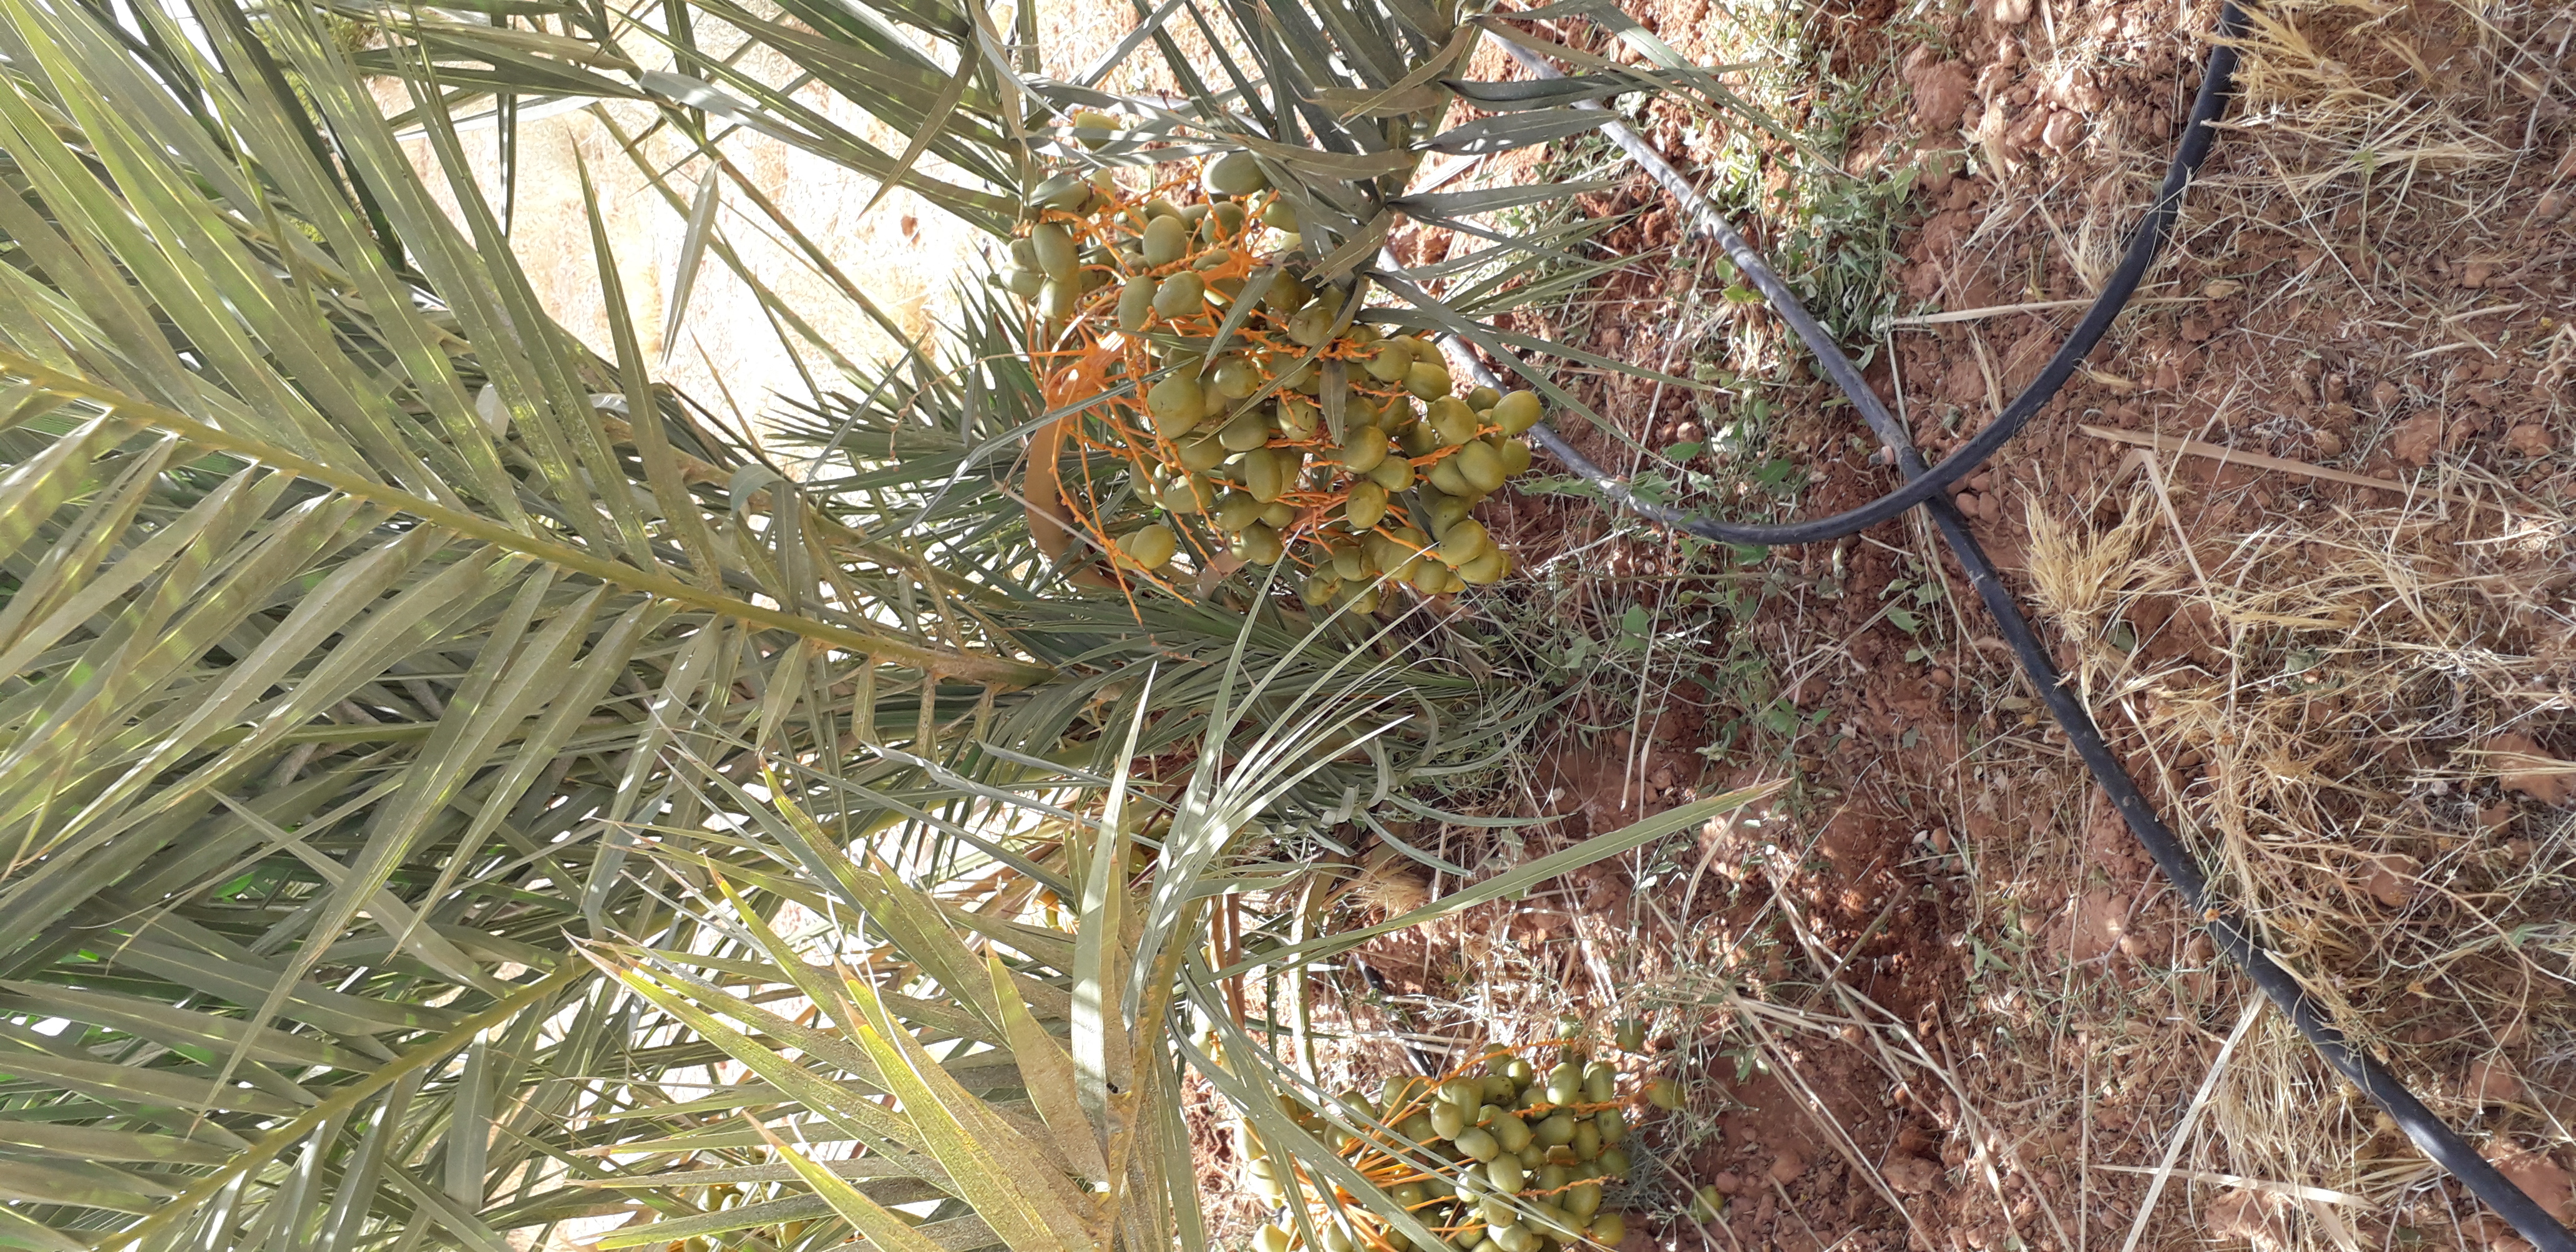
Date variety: Boufagous